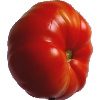
Label: Tomato 3